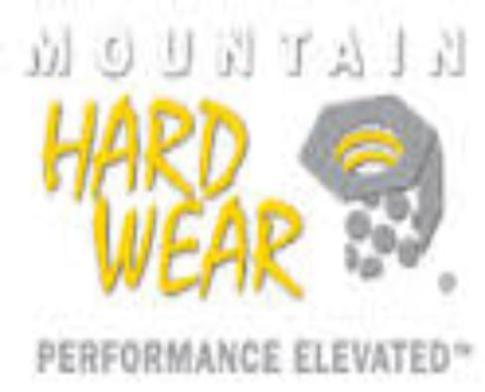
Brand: mountain hardwear
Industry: Clothes